Robert Smalls

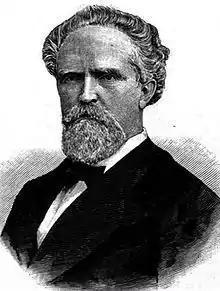
George D. Tillman, one of Smalls's chief rivals in Congressional races

In 1874, Smalls was elected to the United States House of Representatives, where he served two terms from 1875 to 1879. From 1882 to 1883, he represented South Carolina's 5th congressional district in the House. The state legislature gerrymandered district boundaries, thereby including Beaufort and other heavily African-American coastal areas in South Carolina's 7th congressional district, and providing other nearby districts substantial white majorities. Smalls was elected from the 7th district and served from 1884 to 1887. He was a member of the 44th, 45th, 47th, 48th and 49th U.S. Congresses.